Rachel Corrie

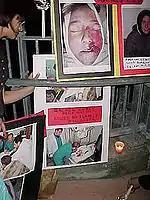
A Palestinian memorial

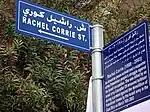
The municipality of Ramallah in the West Bank dedicated a street to Rachel Corrie

In 2012, Corrie's father, Craig Corrie said "I know there's stuff you can't see out of the double glass windows." But he has denied that as a valid excuse, saying "you're responsible for knowing what's in front of your blade... It's a no brainer that this was gross negligence". He added that "they had three months to figure out how to deal with the activists that were there."